European American Armory

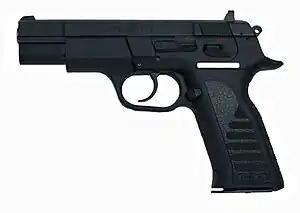
Tanfoglio Force (EAA Witness Polymer in the United States) full size polymer frame semi-automatic pistol.

The company imports the Tanfoglio T95 as the "Witness" line of pistols. The Witness is a modified clone of the Czech CZ-75/CZ-85 pistol. It is made in Gardone Val Trompia (Brescia), Italy by Fratelli Tanfoglio S.N.C.